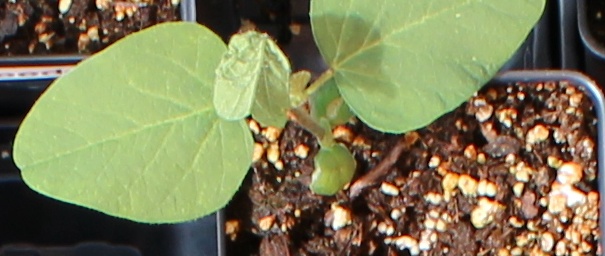
Label: Soybean